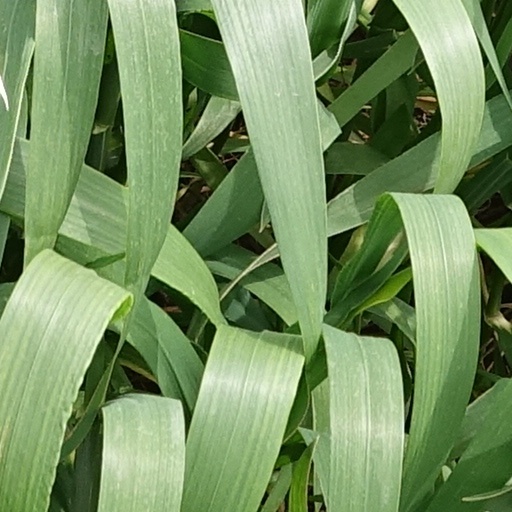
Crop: wheat